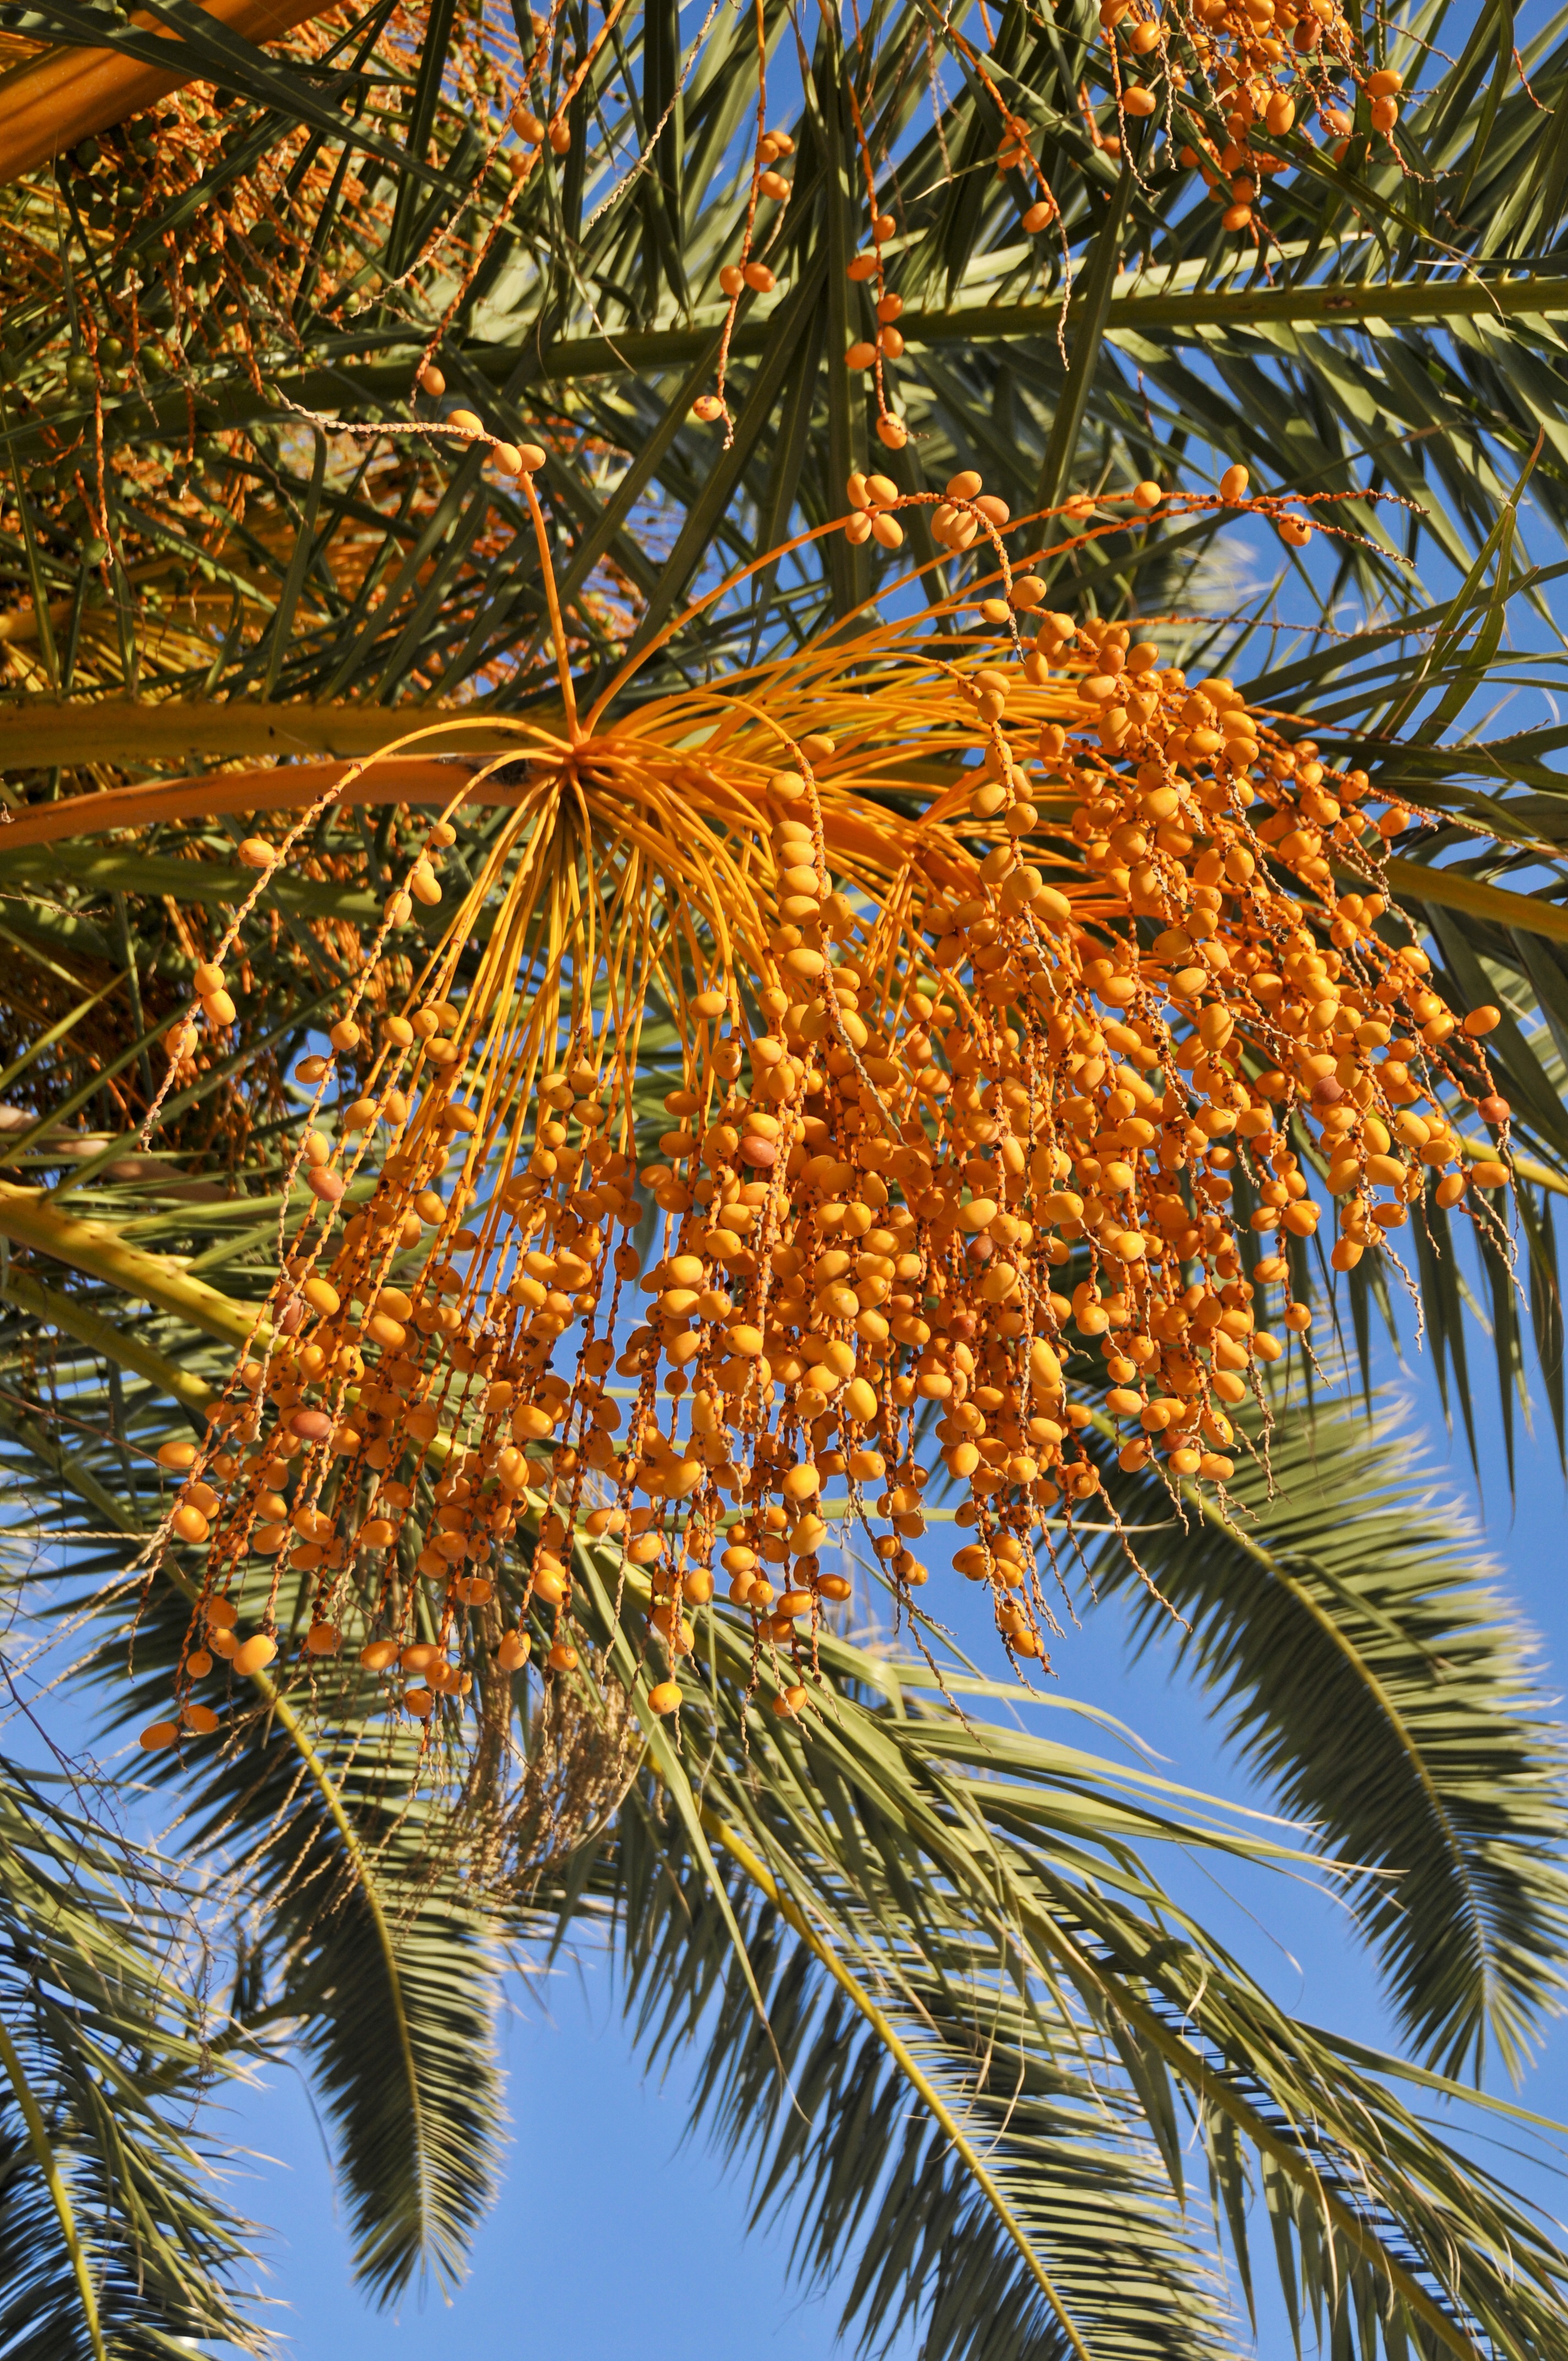
tree, branch, plant, palm tree, leaf, flower, produce, tropical, evergreen, autumn, botany, fir, flora, spruce, fruits, dates, date palm, woody plant, land plant, arecales, palm family, borassus flabellifer